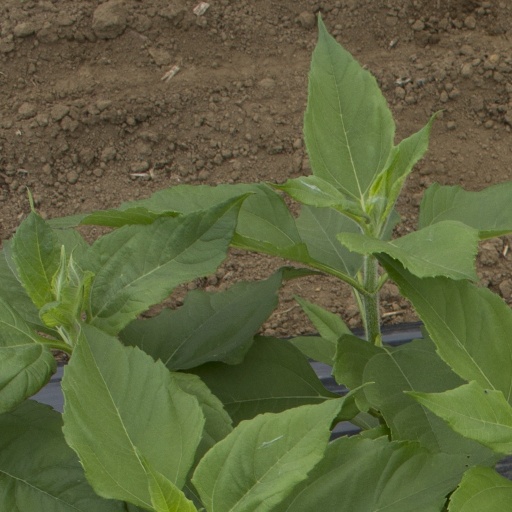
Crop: Jerusalem artichoke